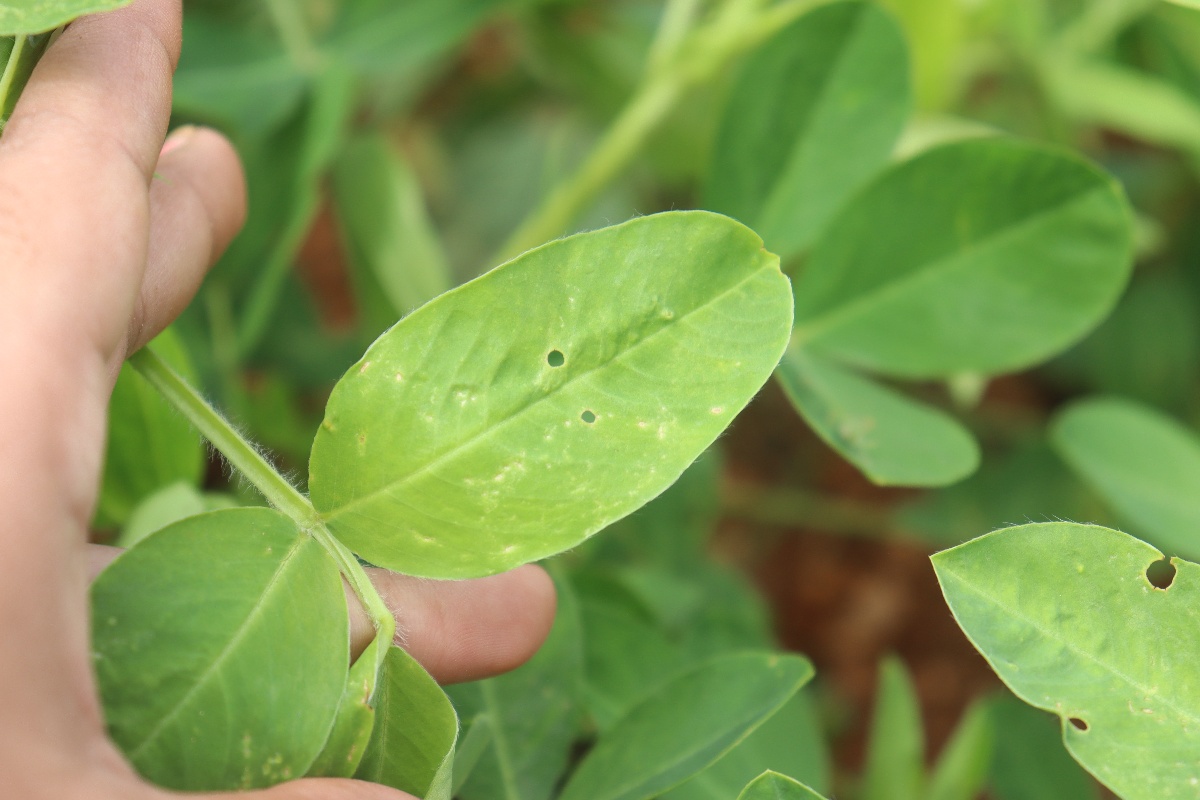
Label: early_leaf_spot